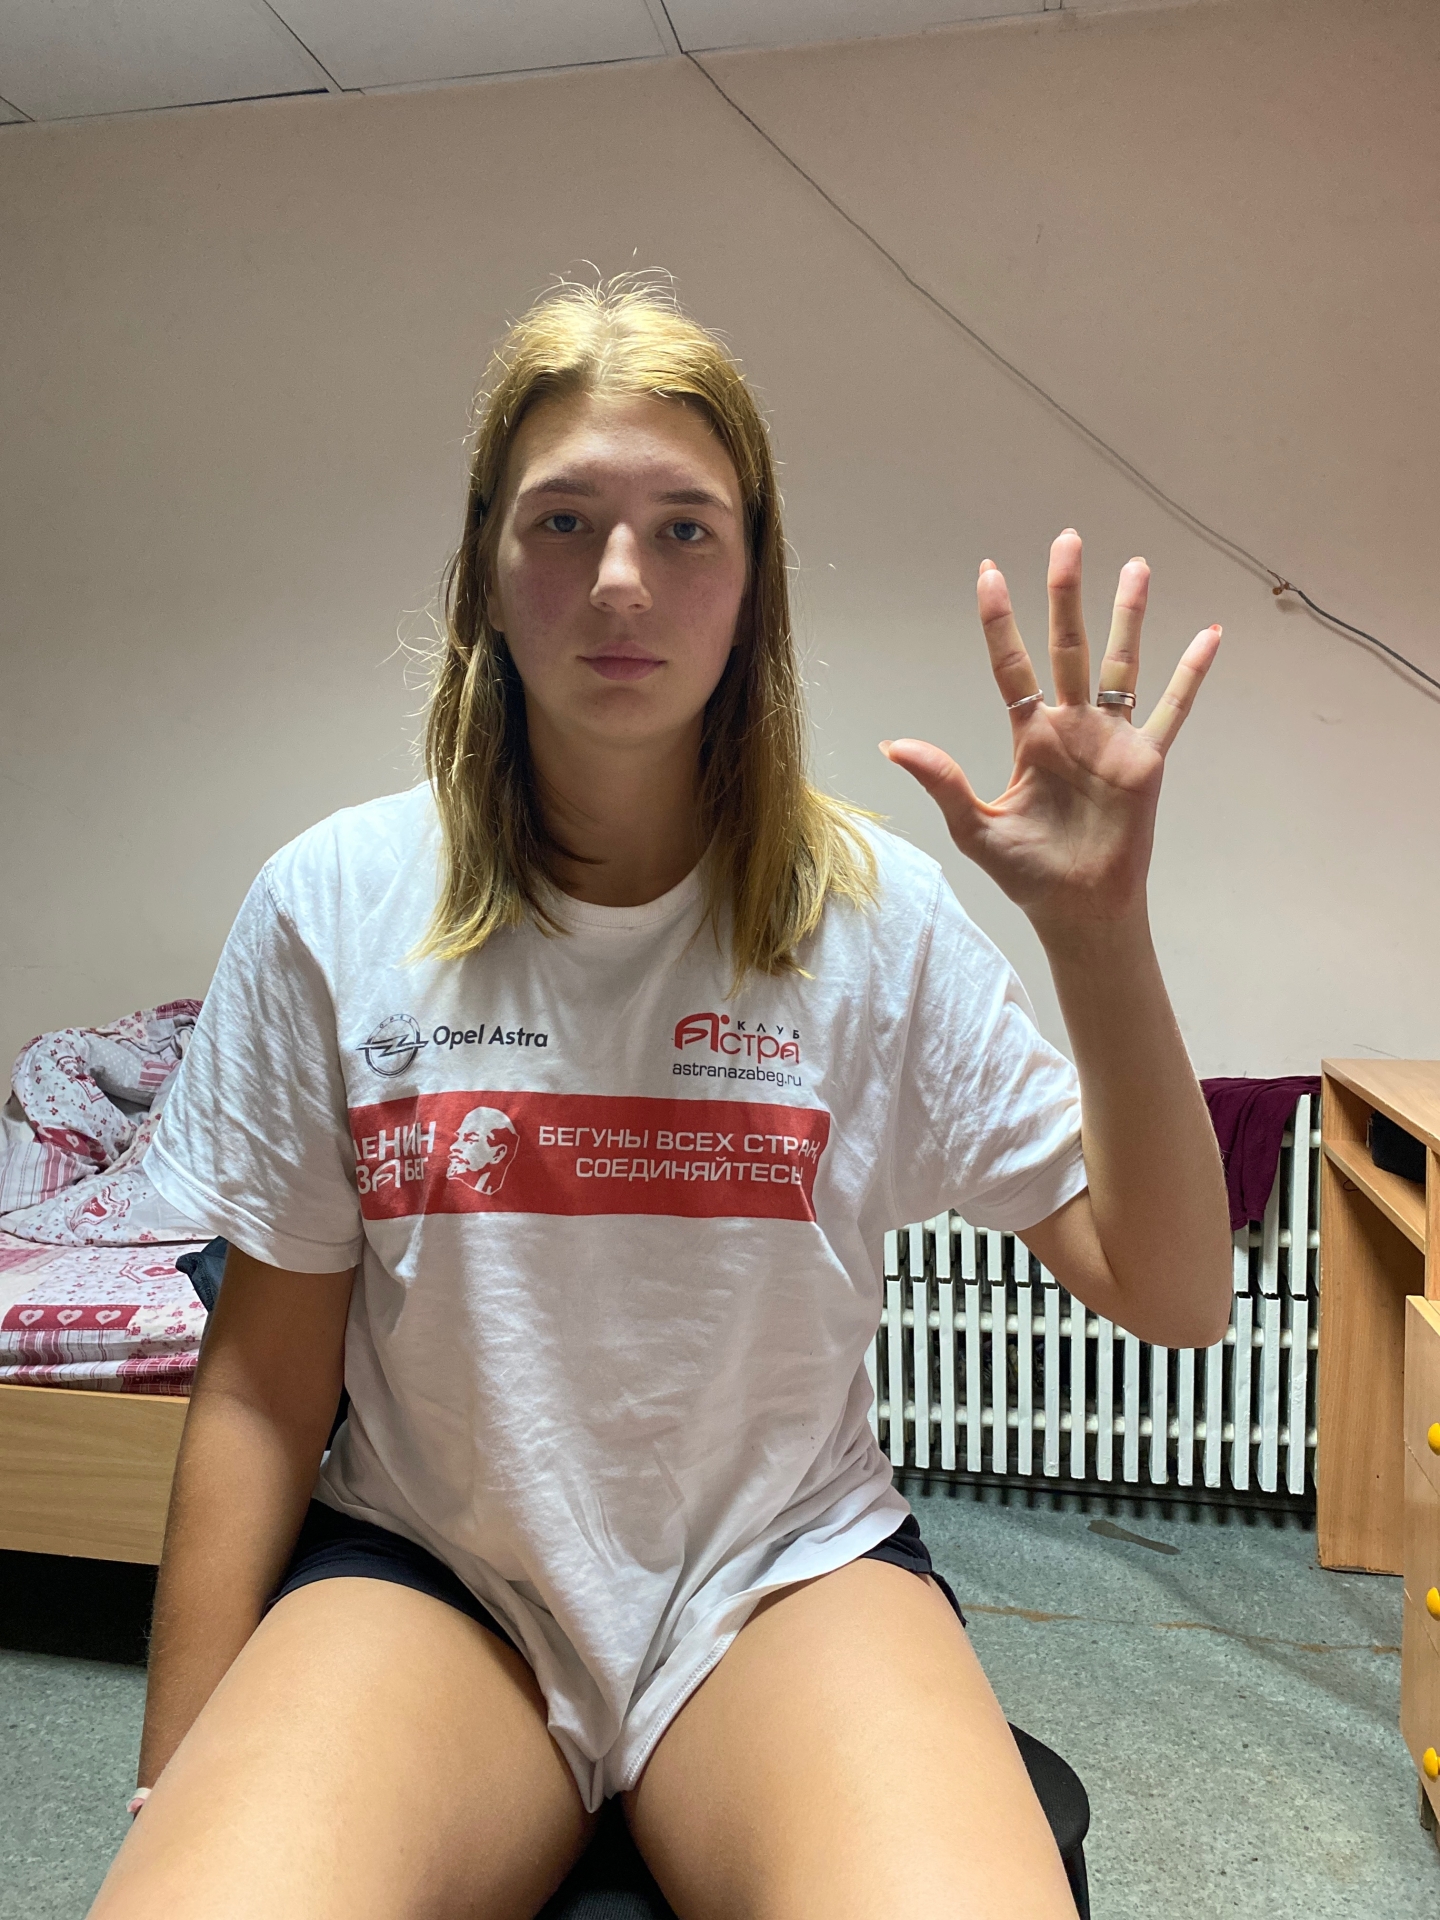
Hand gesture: palm